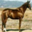
Label: horse